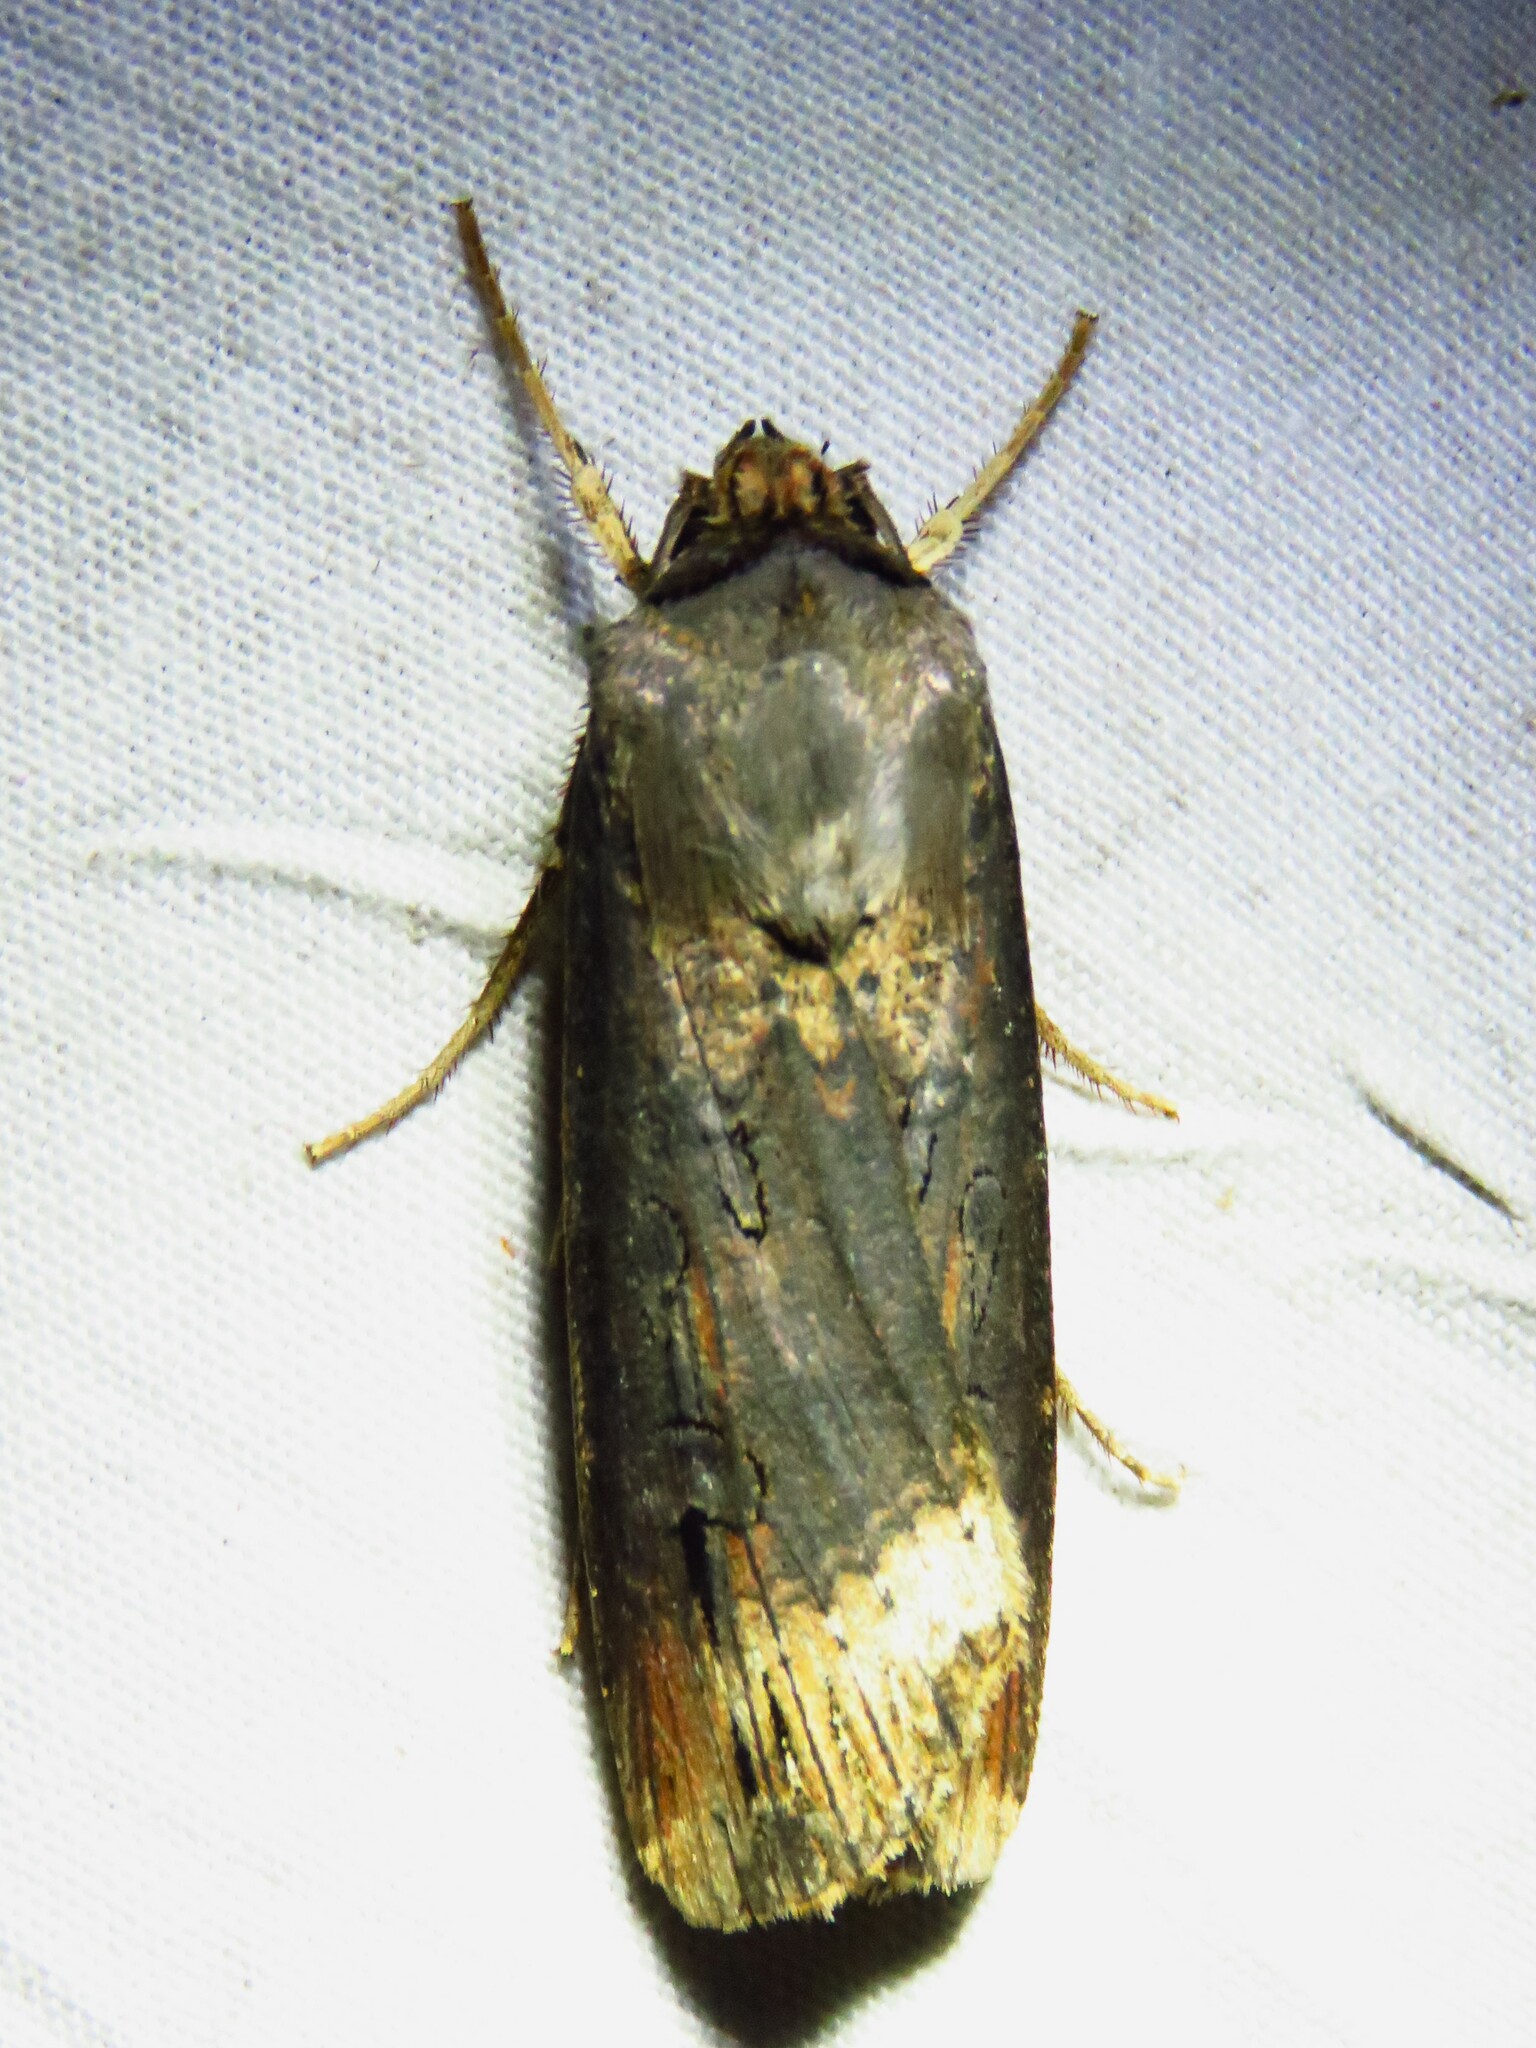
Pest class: cutworms